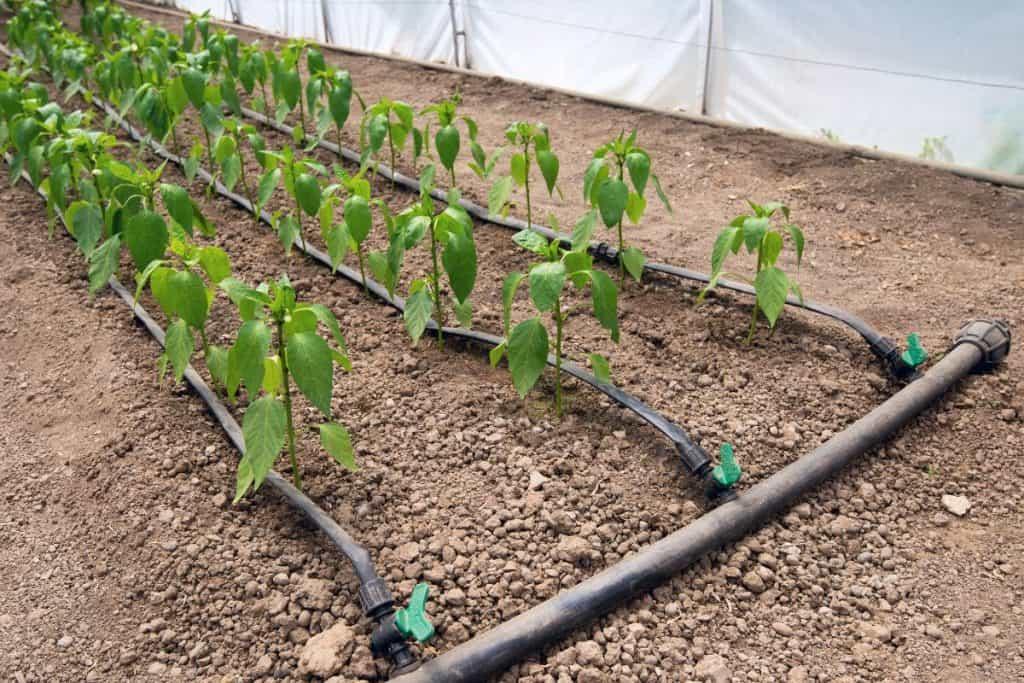
Nyumba maalumu ya kuoteshea mazao, yenye safu ya mimea changa iliyopandwa kwa mpangilio mzuri, ikihusisha mfumo wa umwagiliaji wa matone unaotoa maji moja kwa moja kwenye mizizi ya kila mimea. Mabomba meusi yenye matundu yanaonekana yakipita kando ya kila mstari wa mmea, yakionyesha matumizi ya teknolojia ya kisasa kwa wakulima. Mazingira haya yanaonyesha kuwa wakulima wanafanya kilimo cha kisasa chenye tija na ufanisi mkubwa wa maji.